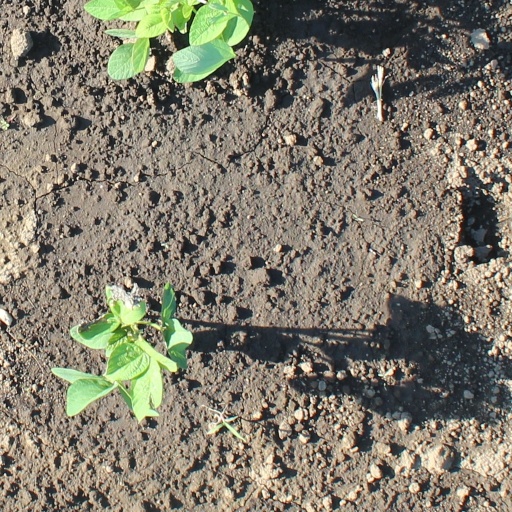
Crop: soybean